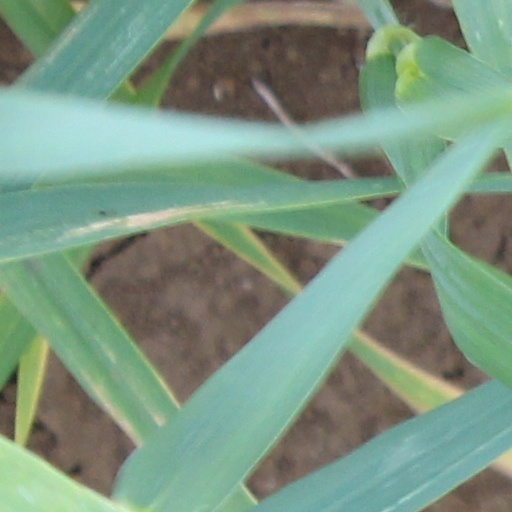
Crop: wheat